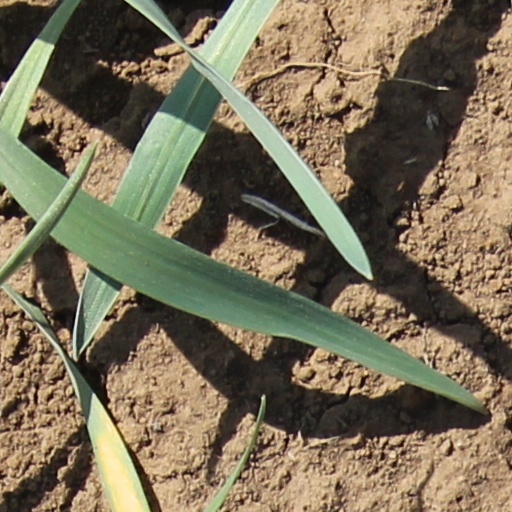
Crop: wheat